Welfare queen

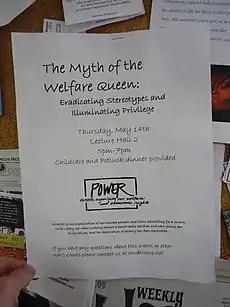
Flyer by Parents Organizing for Welfare and Economic Rights (POWER) about the Myth of the Welfare Queen

"Welfare queen" is a derogatory term used in the United States to describe individuals who are perceived to misuse or abuse the welfare system, often through fraudulent means, child endangerment, or manipulation. The media's coverage of welfare fraud began in the early 1960s and was featured in general-interest publications such as "Reader's Digest". The term gained widespread recognition following media reporting in 1974 regarding the case of Linda Taylor. It was further popularized by Ronald Reagan during Reagan's 1976 presidential campaign when he frequently embellished Taylor's story in his speeches.